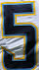
Number: 5